Rafinha (footballer, born 1985)

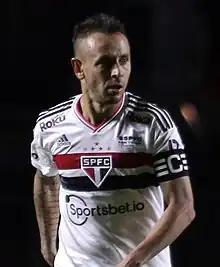
Rafinha with São Paulo in 2022

Márcio Rafael Ferreira de Souza (born 7 September 1985), commonly known as Rafinha ("Little Rafa"), is a Brazilian former professional footballer who played as a right-back. He was known as a skilled defender with good passing skills, quick pace, agility and a strong shot. He had earned four caps with the Brazil national team. Since 2015, he has had German citizenship.